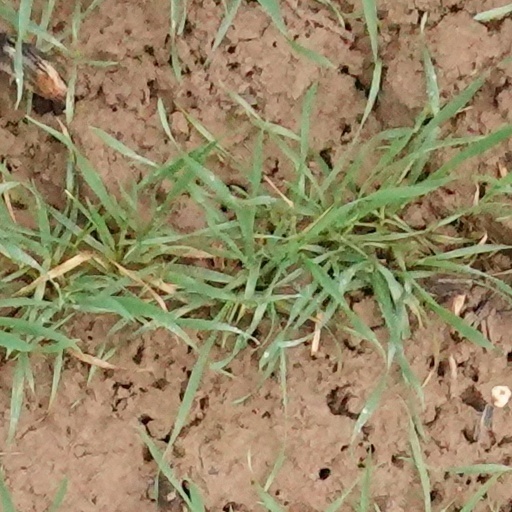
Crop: wheat